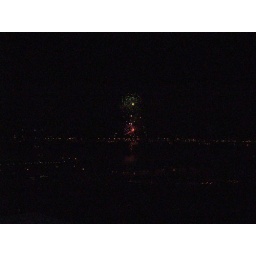
first ball of fire flying up above the barge on the sound